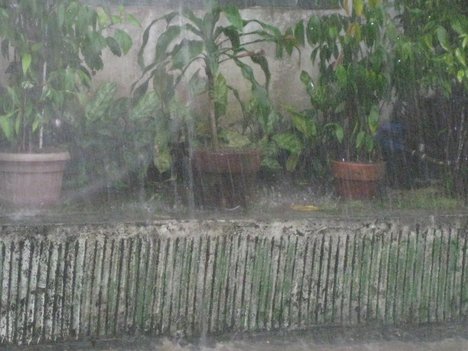
Weather: rain or strom